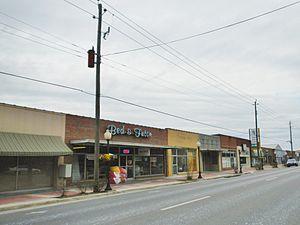
Alabaster est une ville de l'Alabama, dans le Comté de Shelby, aux États-Unis. La ville compte une usine à béton du groupe français Vicat.